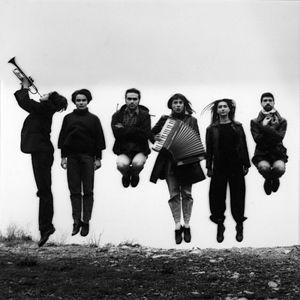
Alberto Terrile est un photographe italien.